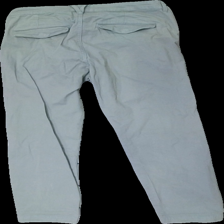
View: back
Type: Jeans
Category: Ladies
Brand: Lindex
Colors: Grey
Material: 100% cotton
Cut: Regular
Size: 38
Season: All
Trend: Denim
Damage location: top center
Price range: 50-100
Recommended usage: Reuse
Description: grå jeans